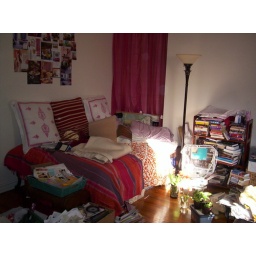
I plan to bust up the floor clutter around the bed this week.